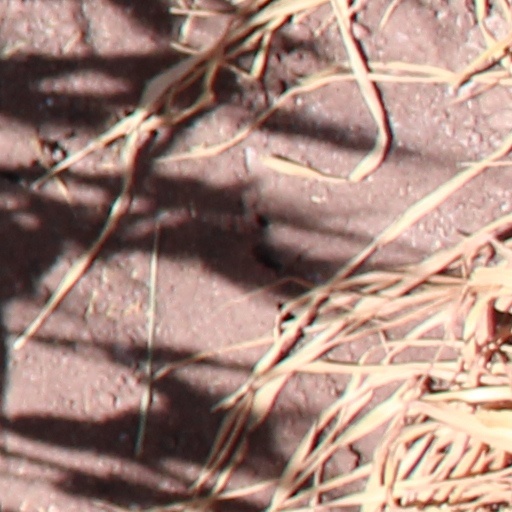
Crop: wheat